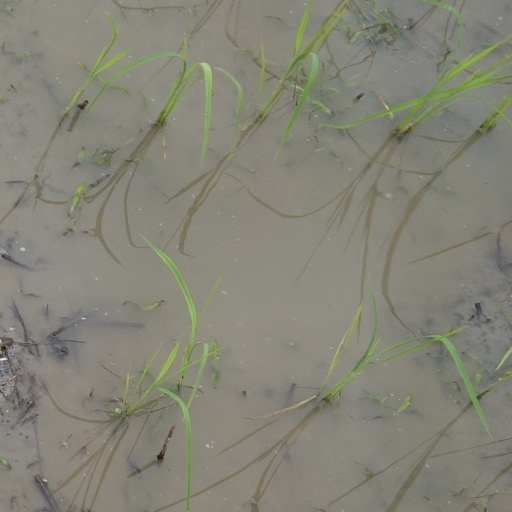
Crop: rice